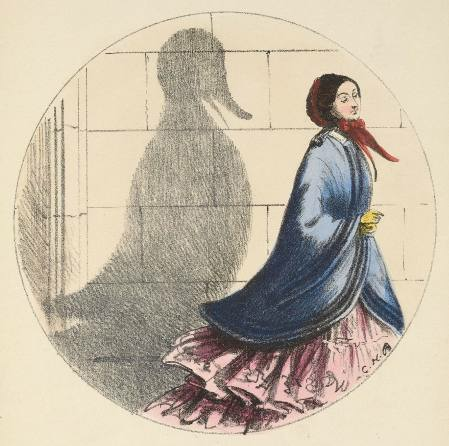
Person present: No